Strongbow (cider)

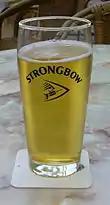
Draught Strongbow in a Strongbow brand pint glass

Strongbow is a dry cider produced by H. P. Bulmer in the United Kingdom since 1960. Strongbow is the world's leading cider with a 15 per cent volume share of the global cider market and a 29 per cent volume share of the UK cider market. Bulmer's is a subsidiary of Heineken N.V., the multinational Dutch brewer who also own the sustainable cider brand Inch's.